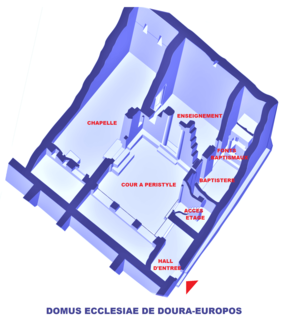
Doura-Europos, Domus ecclesiae (image commons modifiée)
L’art paléochrétien, ou art et architecture primitifs chrétiens est un art produit par les chrétiens ou sous un patronage chrétien entre l'an 200 et l'an 500. Avant l'an 200, il reste peu de productions artistiques qui puissent être qualifiées de chrétiennes avec certitude. Après l'an 500, l'art paléochrétien ouvre la voie à l'art byzantin, et à l'art du haut Moyen Âge.
L'architecture paléochrétienne désigne la plus ancienne période de l'architecture chrétienne, qui s'est développée dans l'Empire romain dans l'Antiquité tardive.